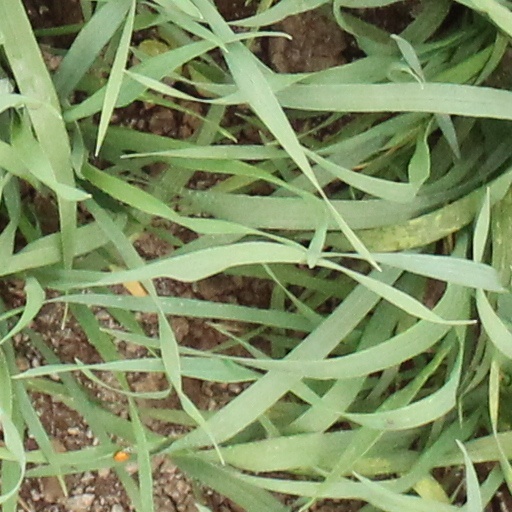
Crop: wheat